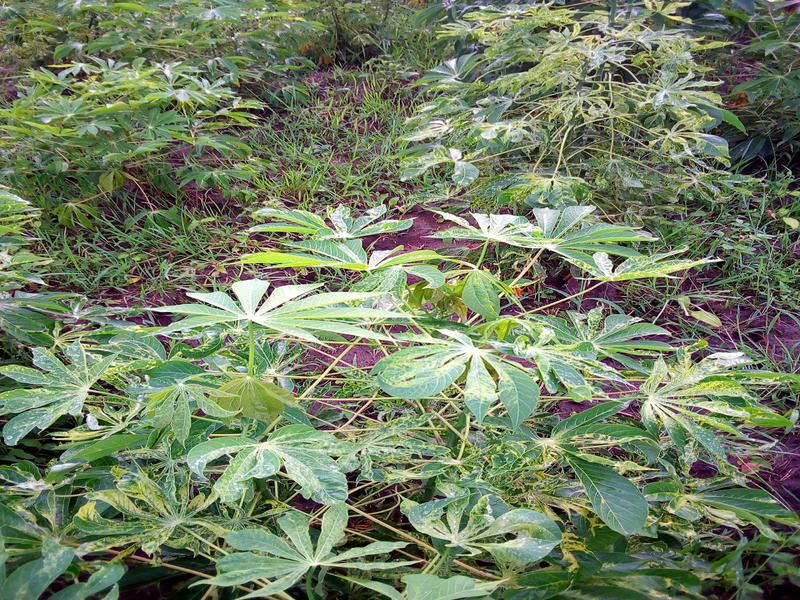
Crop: cassava
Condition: healthy